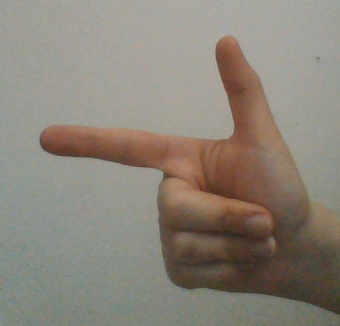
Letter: yaa